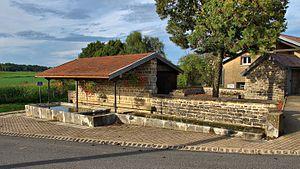
Le lavoir-abreuvoir de Champvans-les-Moulins
Champvans-les-Moulins est une commune française située dans le département du Doubs, en région Bourgogne-Franche-Comté.